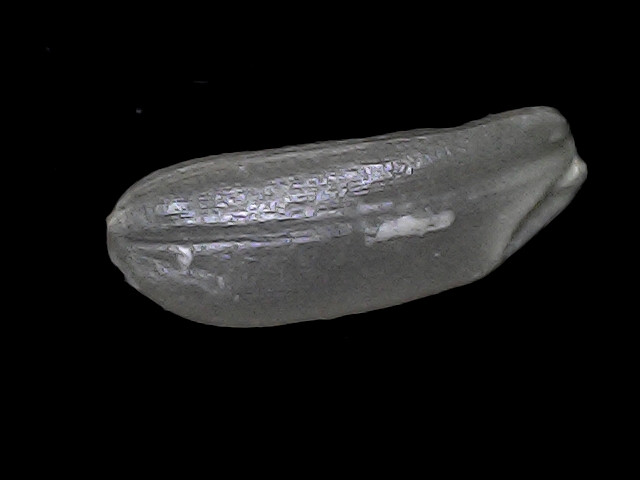
Rice variety: BD30